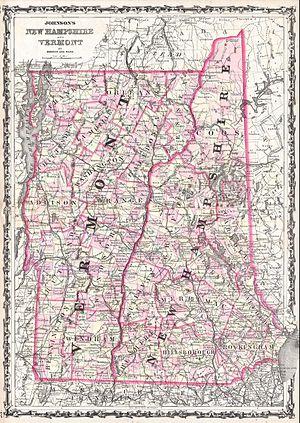
La vallée du haut fleuve Connecticut est une vallée dont le principal cours d'eau prend sa source dans les montagnes du comté de Coös dans New Hampshire depuis le quatrième lac Connecticut, un petit étang situé dans la municipalité de Pittsburg à environ 270 m au sud de la frontière américano-canadienne.